Nöther (crater)

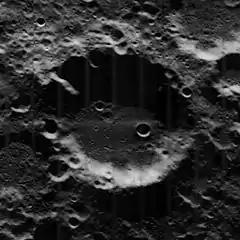
Oblique Lunar Orbiter 5 image, facing west

Nöther is a lunar impact crater on the far side of the Moon. It is located in the far northern latitudes, to the northwest of the walled plain Poczobutt. About two crater diameters to the north-northwest of Nöther lies Niepce. It is named after the German mathematician Emmy Noether.